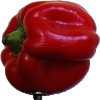
Label: Pepper Red 1